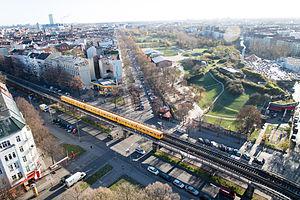
Le parc de Görlitz est un espace vert de 14 ha à Berlin-Kreuzberg. Surnommé Görli par bérolinisme, il est d'une forme rectangulaire orientée du nord-ouest au sud-est. À la sortie nord-ouest du parc se trouve la station de métro Gare de Görlitz.